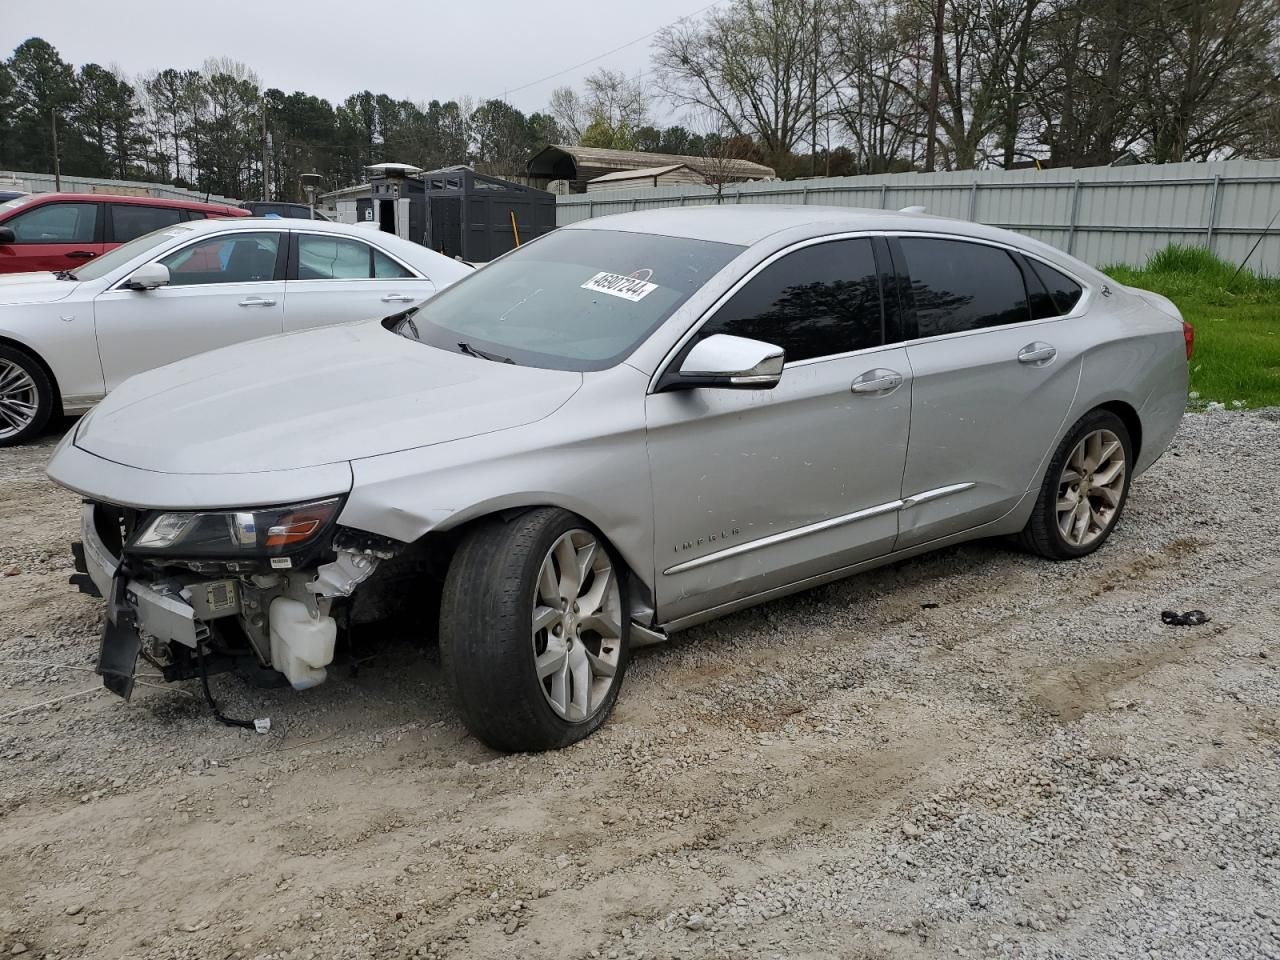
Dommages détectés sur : pare-choc avant, aile avant gauche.
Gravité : majeur